Dawlish

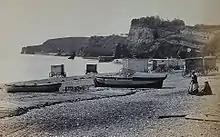
View of Dawlish beach in May 1881.

Little of note happened at Dawlish until the end of the 18th century, when seaside locations on the south coast started to become popular with the wealthy, mainly caused by George III making Weymouth in Dorset his summer holiday residence from 1789. In May 1795, the antiquarian and topographer John Swete spent some time in Dawlish and reported that although not long ago it had been no more than a fishing village, and the best lodging house would not cost more than half a guinea per week, it was now so fashionable that "in the height of the season, not a house of the least consequence is to be hired for less than two guineas a week, and many of them rise to so high a sum as four or five."